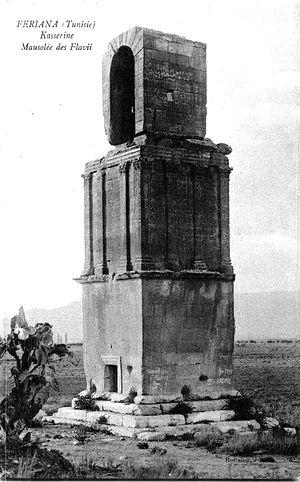
Mausolée des Flavii à Kasserine (et non Fériana comme indiqué)
Cette liste des monuments classés du gouvernorat de Kasserine est une liste des monuments historiques et archéologiques protégés et classés du gouvernorat de Kasserine établie par l'Institut national du patrimoine de Tunisie.
La pile, dite plus précisément pile romaine, pile gallo-romaine, pile funéraire, est une sorte de tour élevée, de plan carré ou rectangulaire, plus rarement circulaire, constituant un monument funéraire. Les piles, élevées entre le Iᵉʳ et le IVᵉ siècle, se retrouvent dans les zones d’occupation romaine. Les piles portent souvent un nom local, comme « tourasse » ou « tourraque » en Gascogne ou en Languedoc.
Kasserine, est une ville située au centre-ouest de la Tunisie ; elle est le chef-lieu du gouvernorat du même nom.